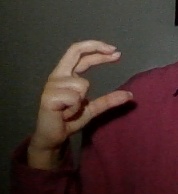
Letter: thal